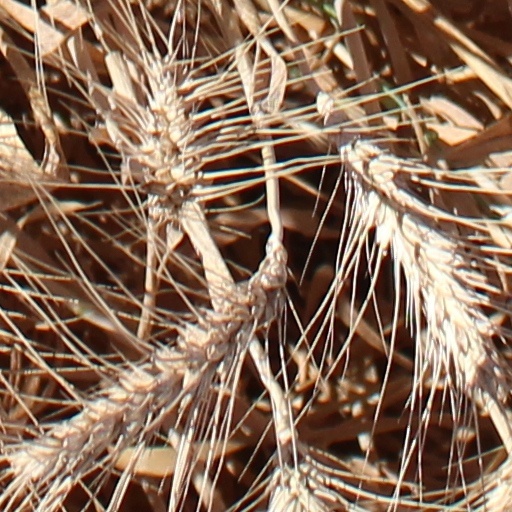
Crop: wheat